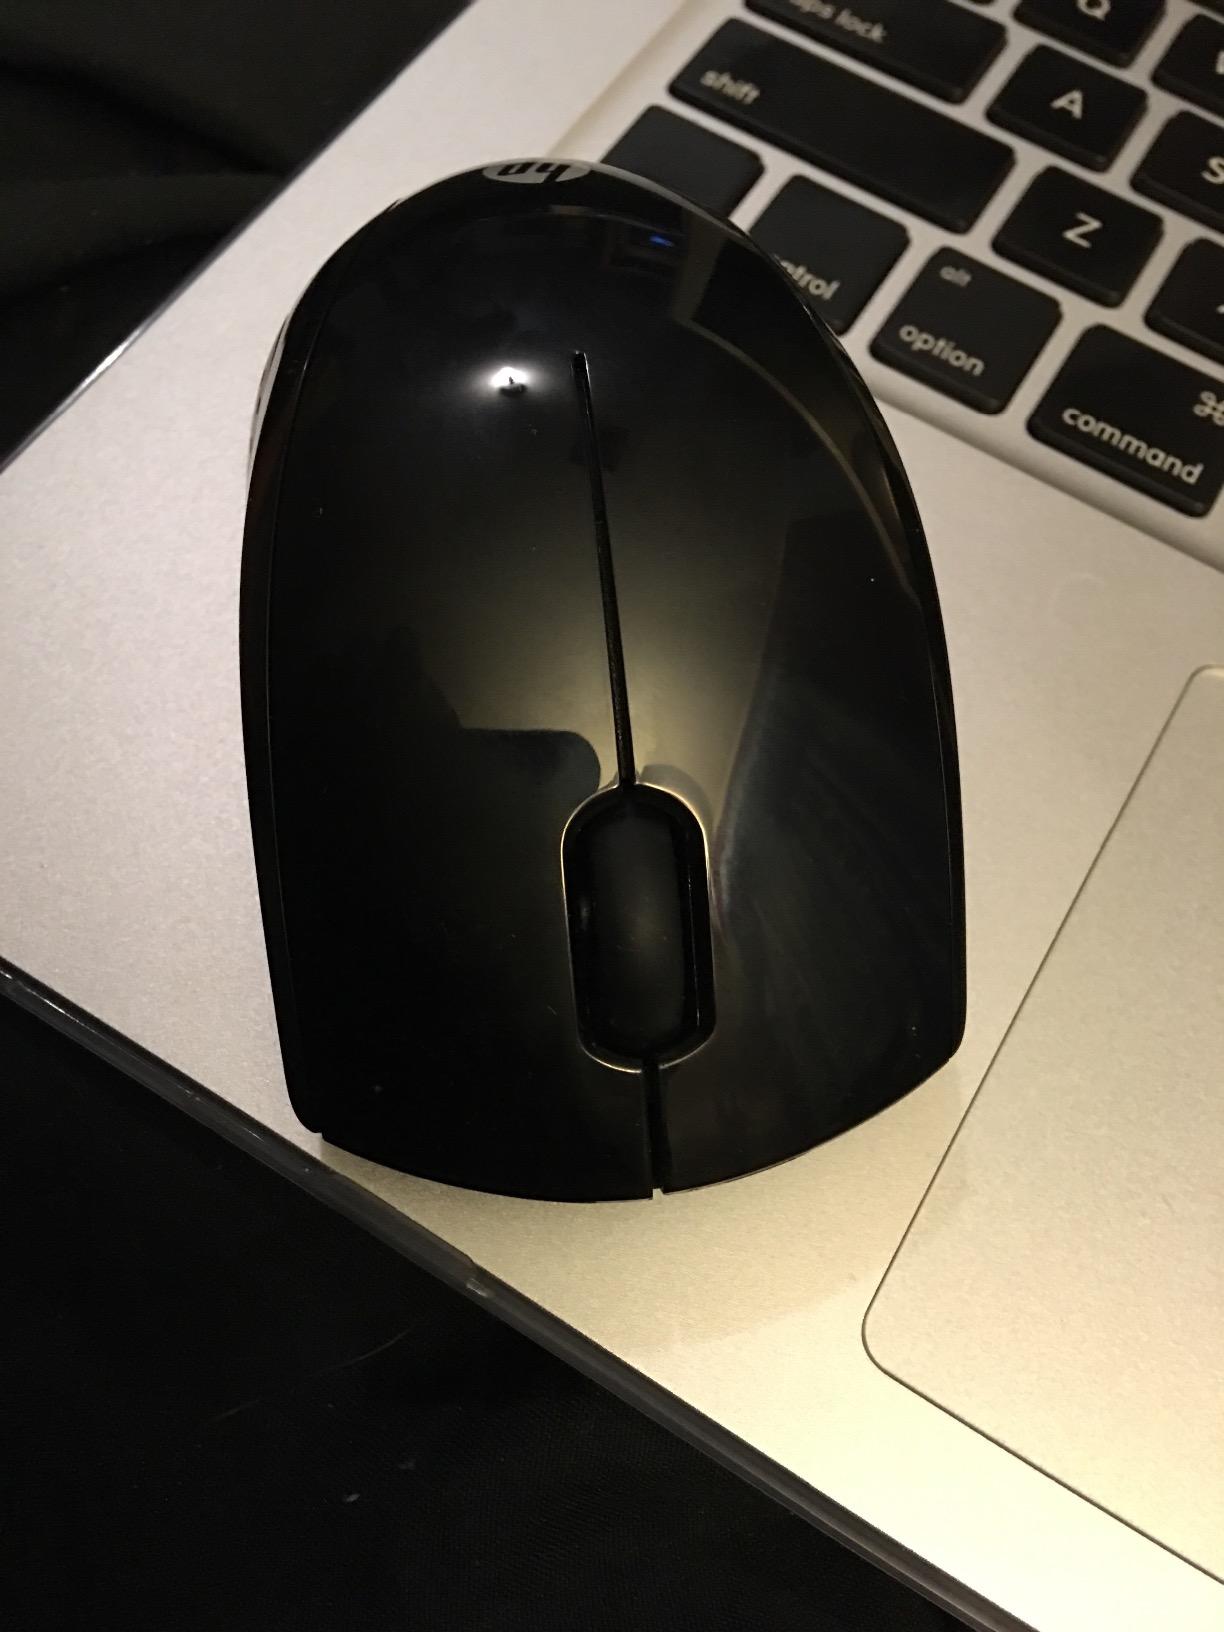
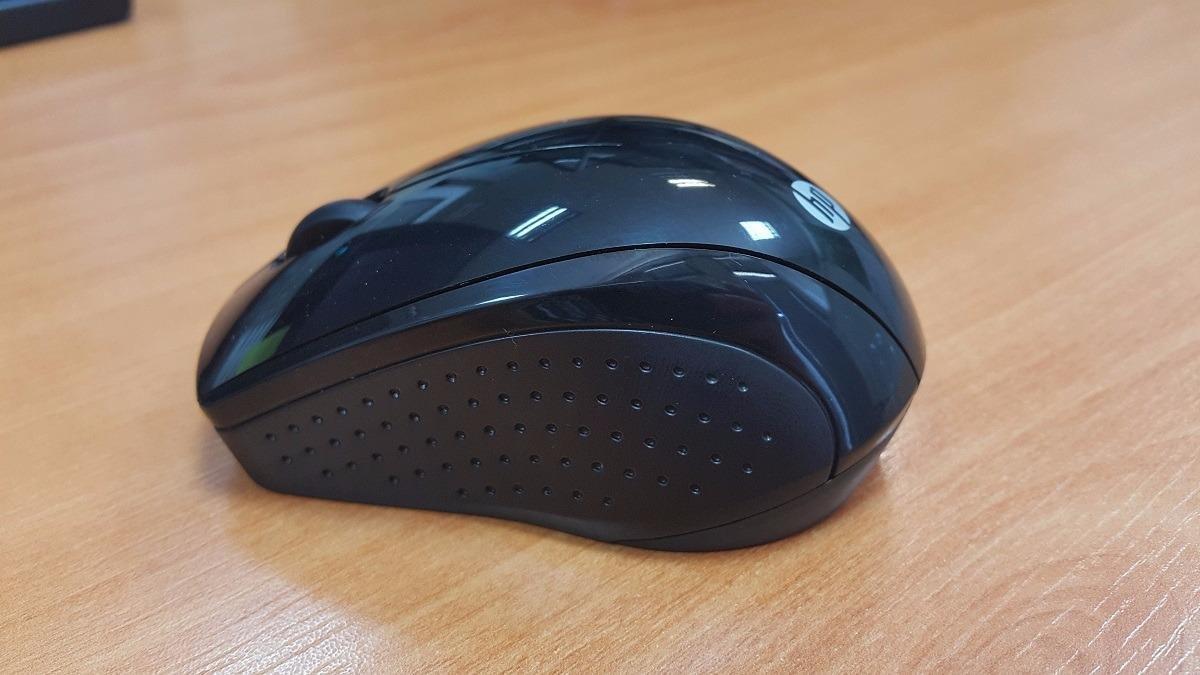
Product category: mouse
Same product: yes